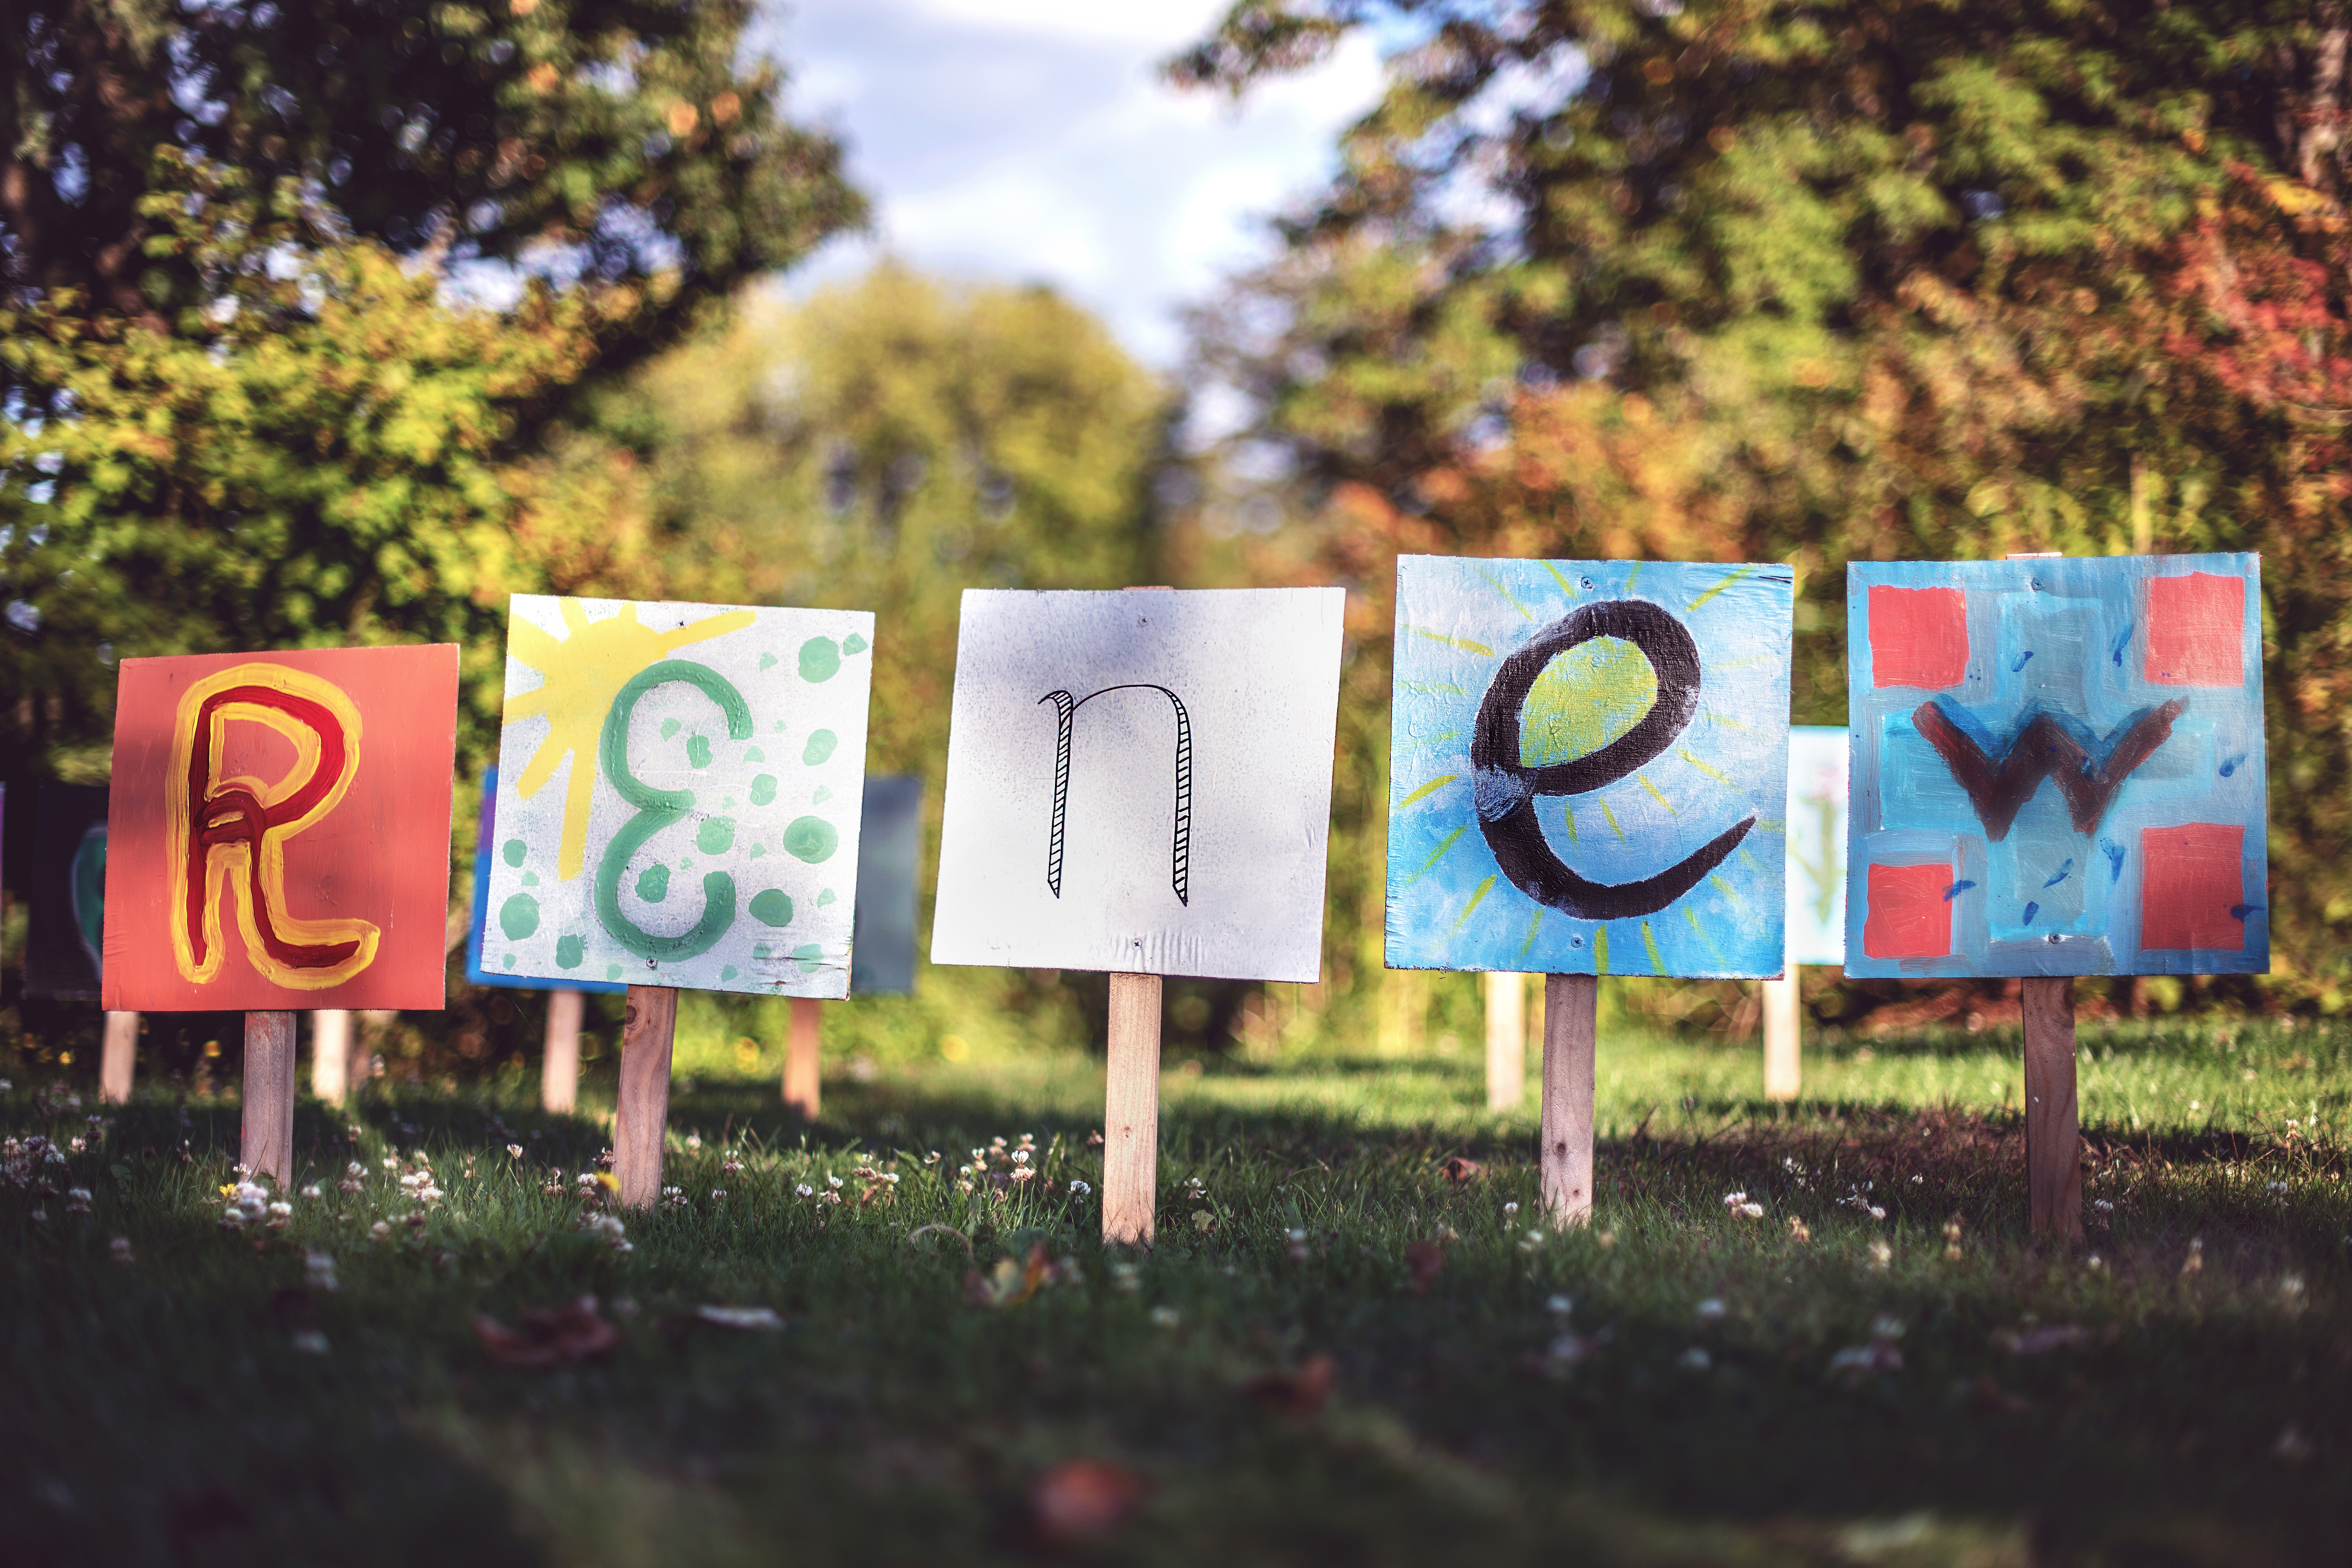
nature, green, tree, advertising, grass, signage, sign, banner, play, recreation, flag